One million voices against FARC

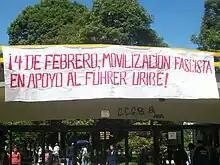
Poster against the march and President Uribe at the National University in Bogotá

The opposition party, Polo Democrático Alternativo (PDA), made a call for mobilization different from the march, calling for a concentration in the Plaza de Bolívar, 2 hours before the initial mobilization, which was supported by different social organizations and unions and by the mayor of Bogotá, Samuel Moreno, who also belonged to the PDA. Said concentration manifested itself in favor of the humanitarian agreement and against kidnapping and war. The party leadership argued that all forms of violence should be rejected and not only those of the FARC, adding that the march could be used politically by President Álvaro Uribe. This position caused polemics and controversies even within the same party.